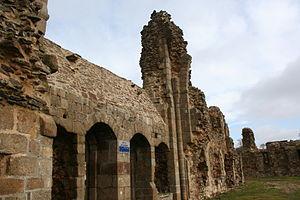
Porche menant dans le cloitre, vue depuis le réfectoire. Vue des ruines de l'abbaye de savigny le vieux, manche, france Camera location48°
L'abbaye de Savigny est une abbaye cistercienne, située sur le territoire de la commune de Savigny-le-Vieux dans le département de la Manche. Fondée en 1112-1113 par Raoul de Fougères et son épouse Amicia pour l'ermite Vital de Mortain, elle devint abbaye-mère de l'ordre de Savigny. En 1147, elle s'affilia à l'ordre de Cîteaux, dont elle était spirituellement proche. L'abbaye fait l’objet d’un classement au titre des monuments historiques depuis le 4 juin 1924.
Savigny-le-Vieux est une commune française, située dans le département de la Manche en région Normandie, peuplée de 451 habitants.